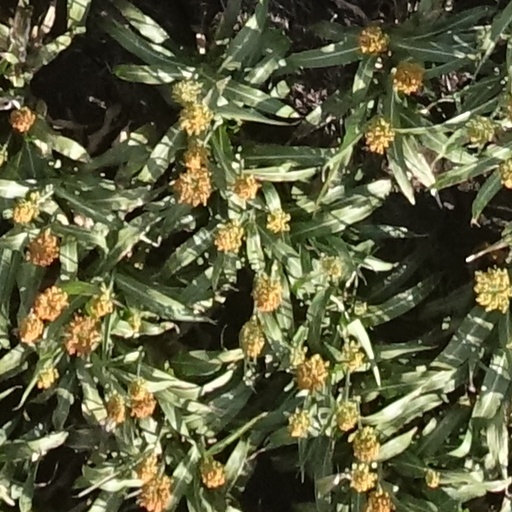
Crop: sorghum